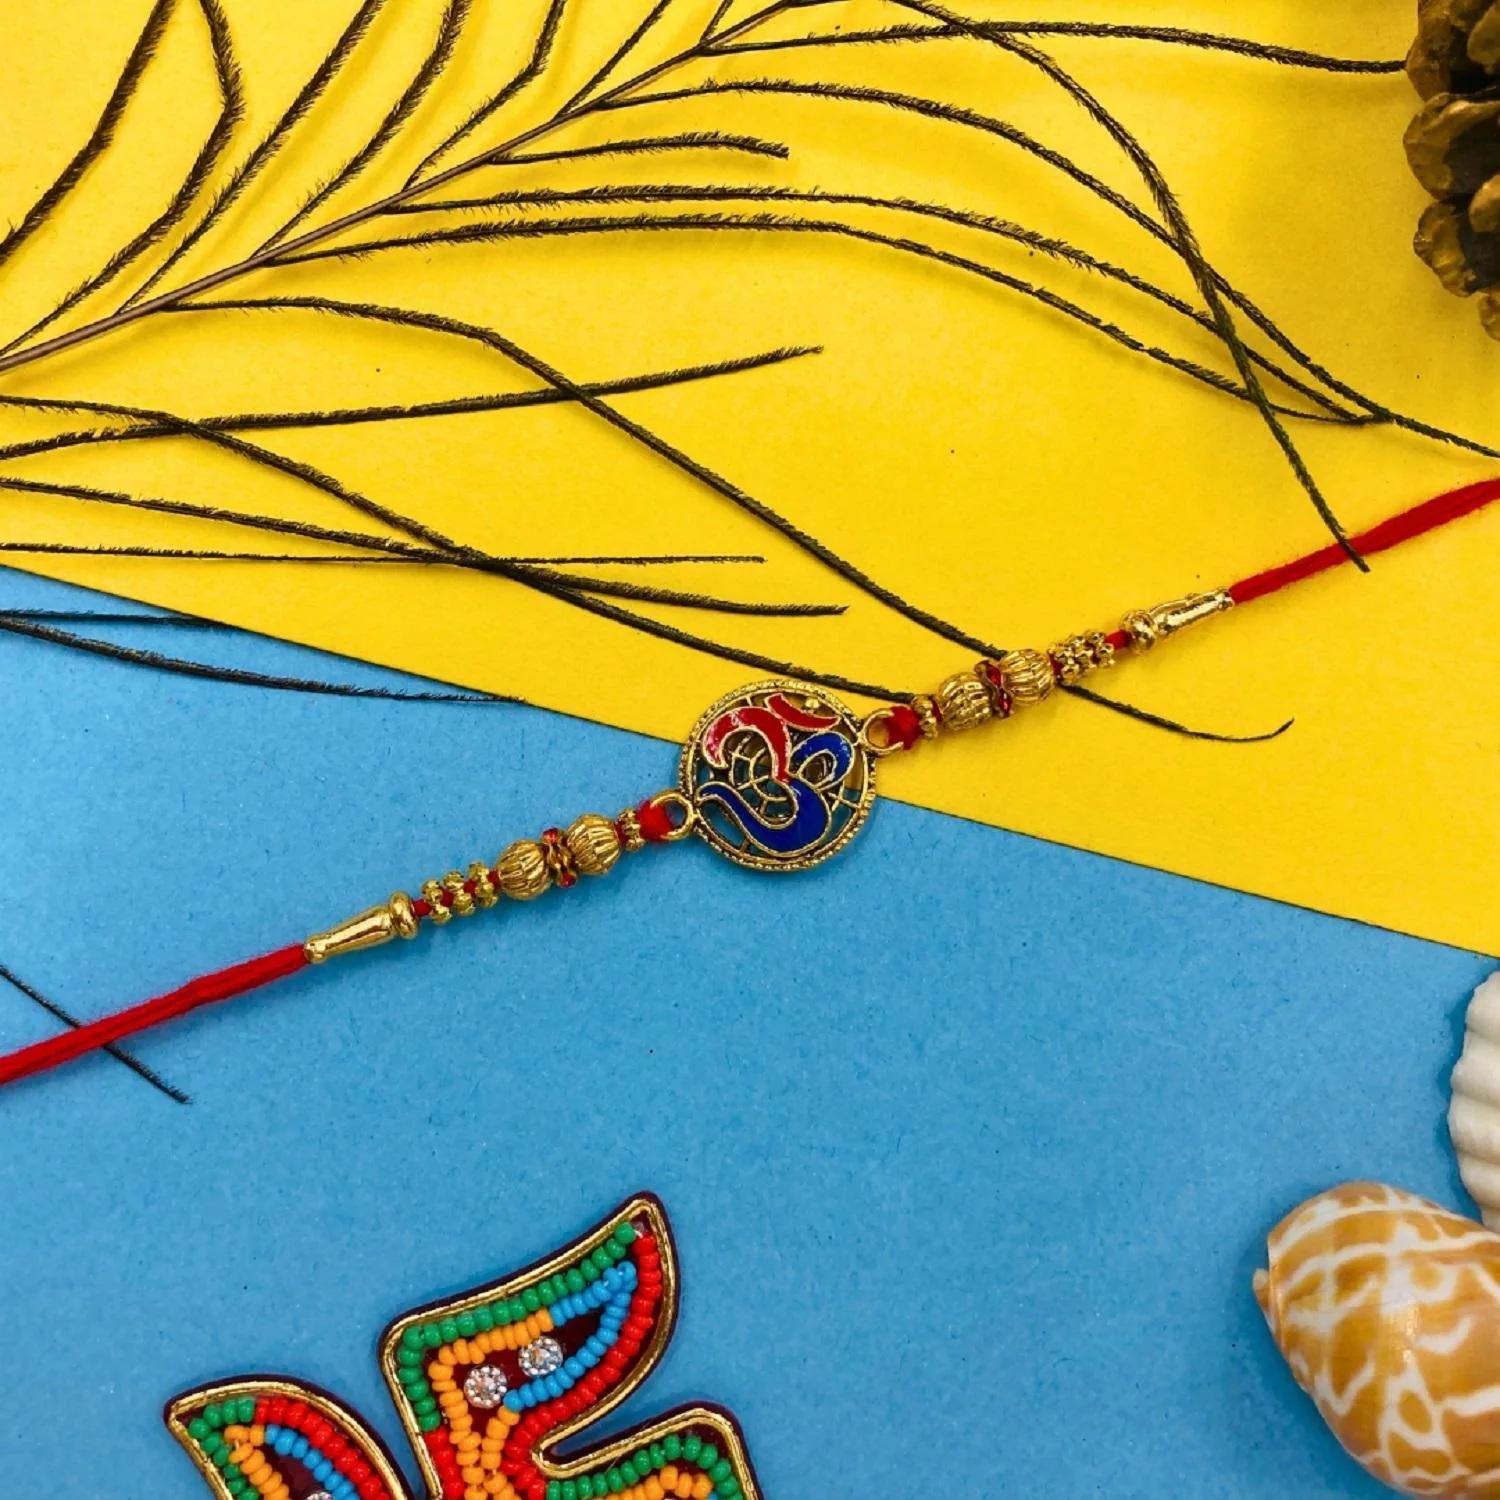
VIBRANCE Traditional OM Rakhi for Raksha Bandhan.
Type: Rakhis
Brand: VIBRANCE
Price: Rs. 249
 Raksha Bhandan is a celebration of the bond between a brother and sister. We specialize in creating unique rakhi designs for every brother and sister. Our rakhi collection ranges from traditional to modern designs, all of which are handcrafted with love and care. We strive to make each Raksha Bhandan special for our customers by providing the perfect rakhi for their loved ones. With our wide range of designs and styles, you can find the perfect rakhi for your brother or sister. Shop with us today to make your Raksha Bhandan magical. The design of the delivered product or parts of it may vary slightly from what is shown in the image. 
Features: Hand crafted pearl and crystal studded rakhi Multicolor Rakhi,Hand crafted pearl and crystal studded rakhi Multicolor Rakhi,Includes roli chawal and free greeting card,Rakshabandhan Special Card,Comes with Roli Chawal & Best Wishes Greeting Card in best packaging